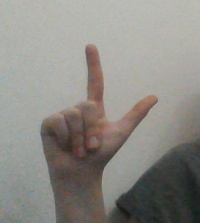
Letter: laam